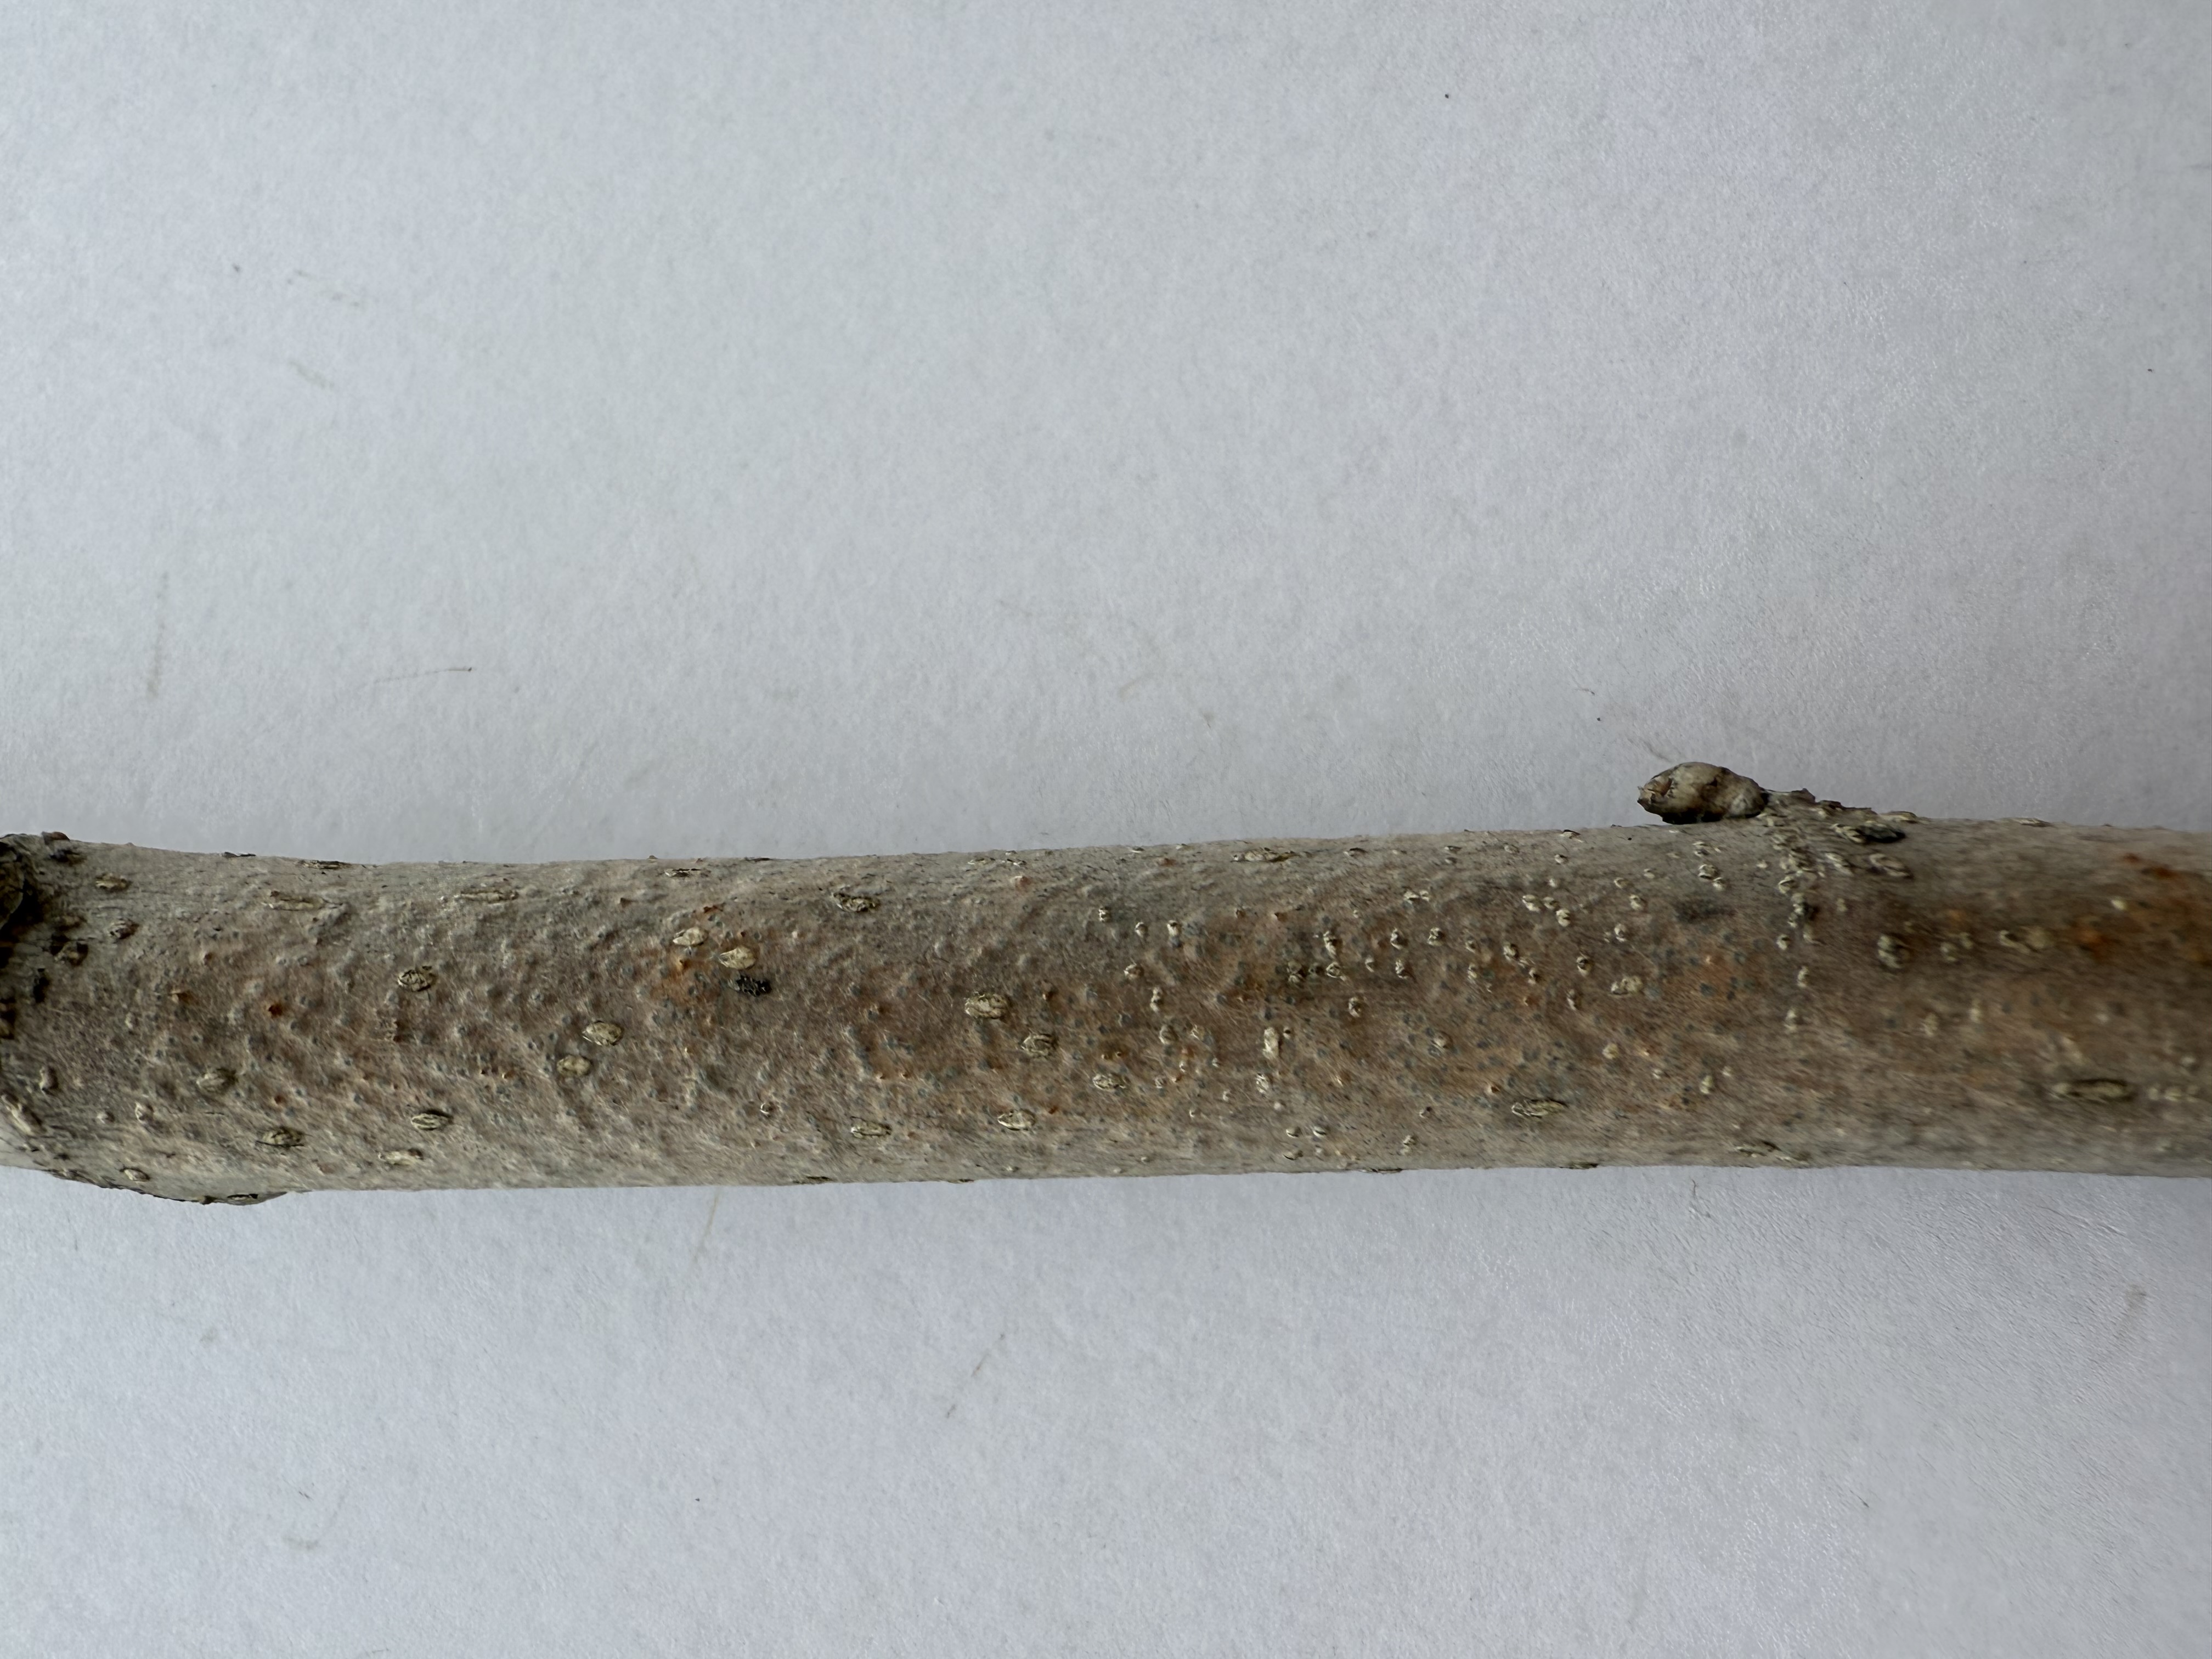
Variety: White Mulberry